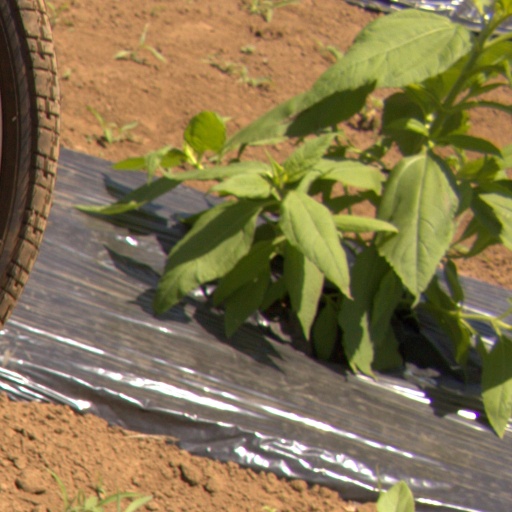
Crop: Jerusalem artichoke